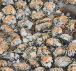
Surface type: cobblestone